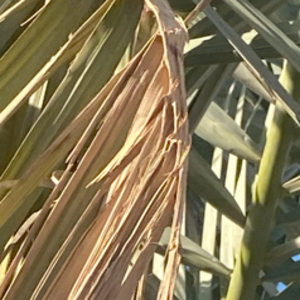
Label: Fusarium Wilt